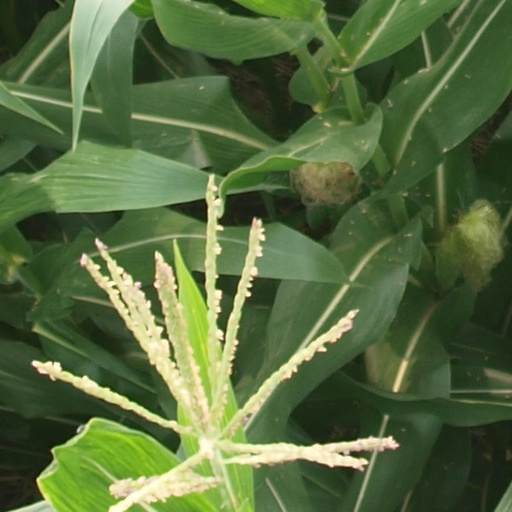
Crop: maize; corn